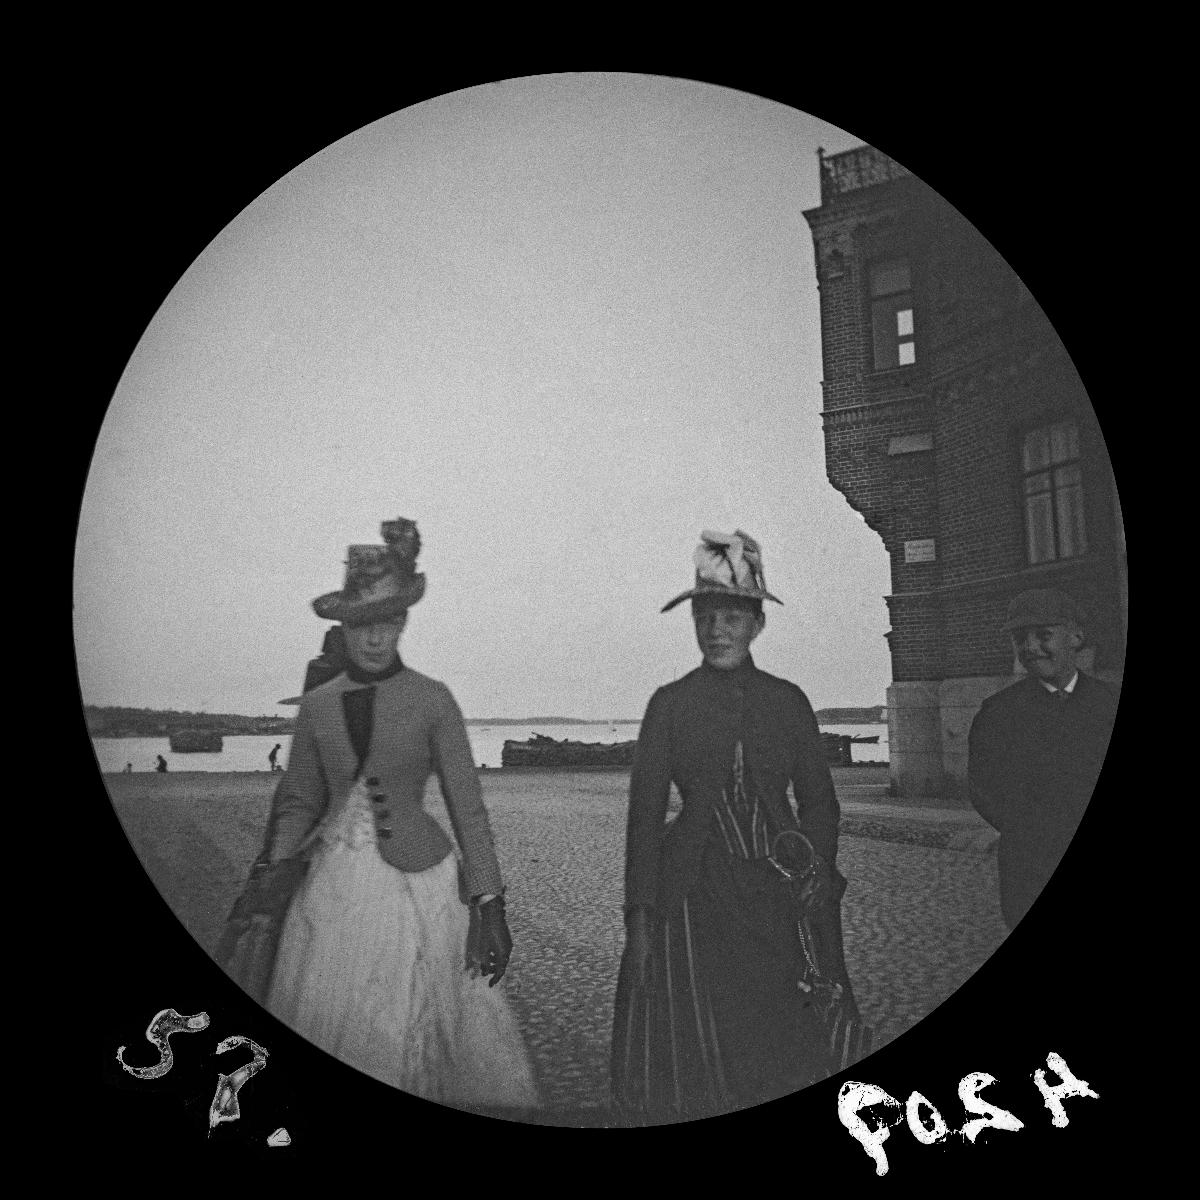
Jalankulkijoita Maneesikadun ja Pohjoisrannan risteyksessä
sisällön kuvaus: Jalankulkijoita Maneesikadun ja Pohjoisrannan risteyksessä. Taustalla Maneesikatu 2 - Pohjoisranta 18. mustavalkoinen
Kuvaaja: Wasastjerna, Nils Jakob, valokuvaaja
Ajankohta: kuvausaika 188909
Paikka: Suomi, Uusimaa, Helsinki, Kruununhaka Helsinki, Maneesikatu 2
Aiheet: jalankulkijat, asuinrakennukset, muoti, pukeutuminen, päähineet